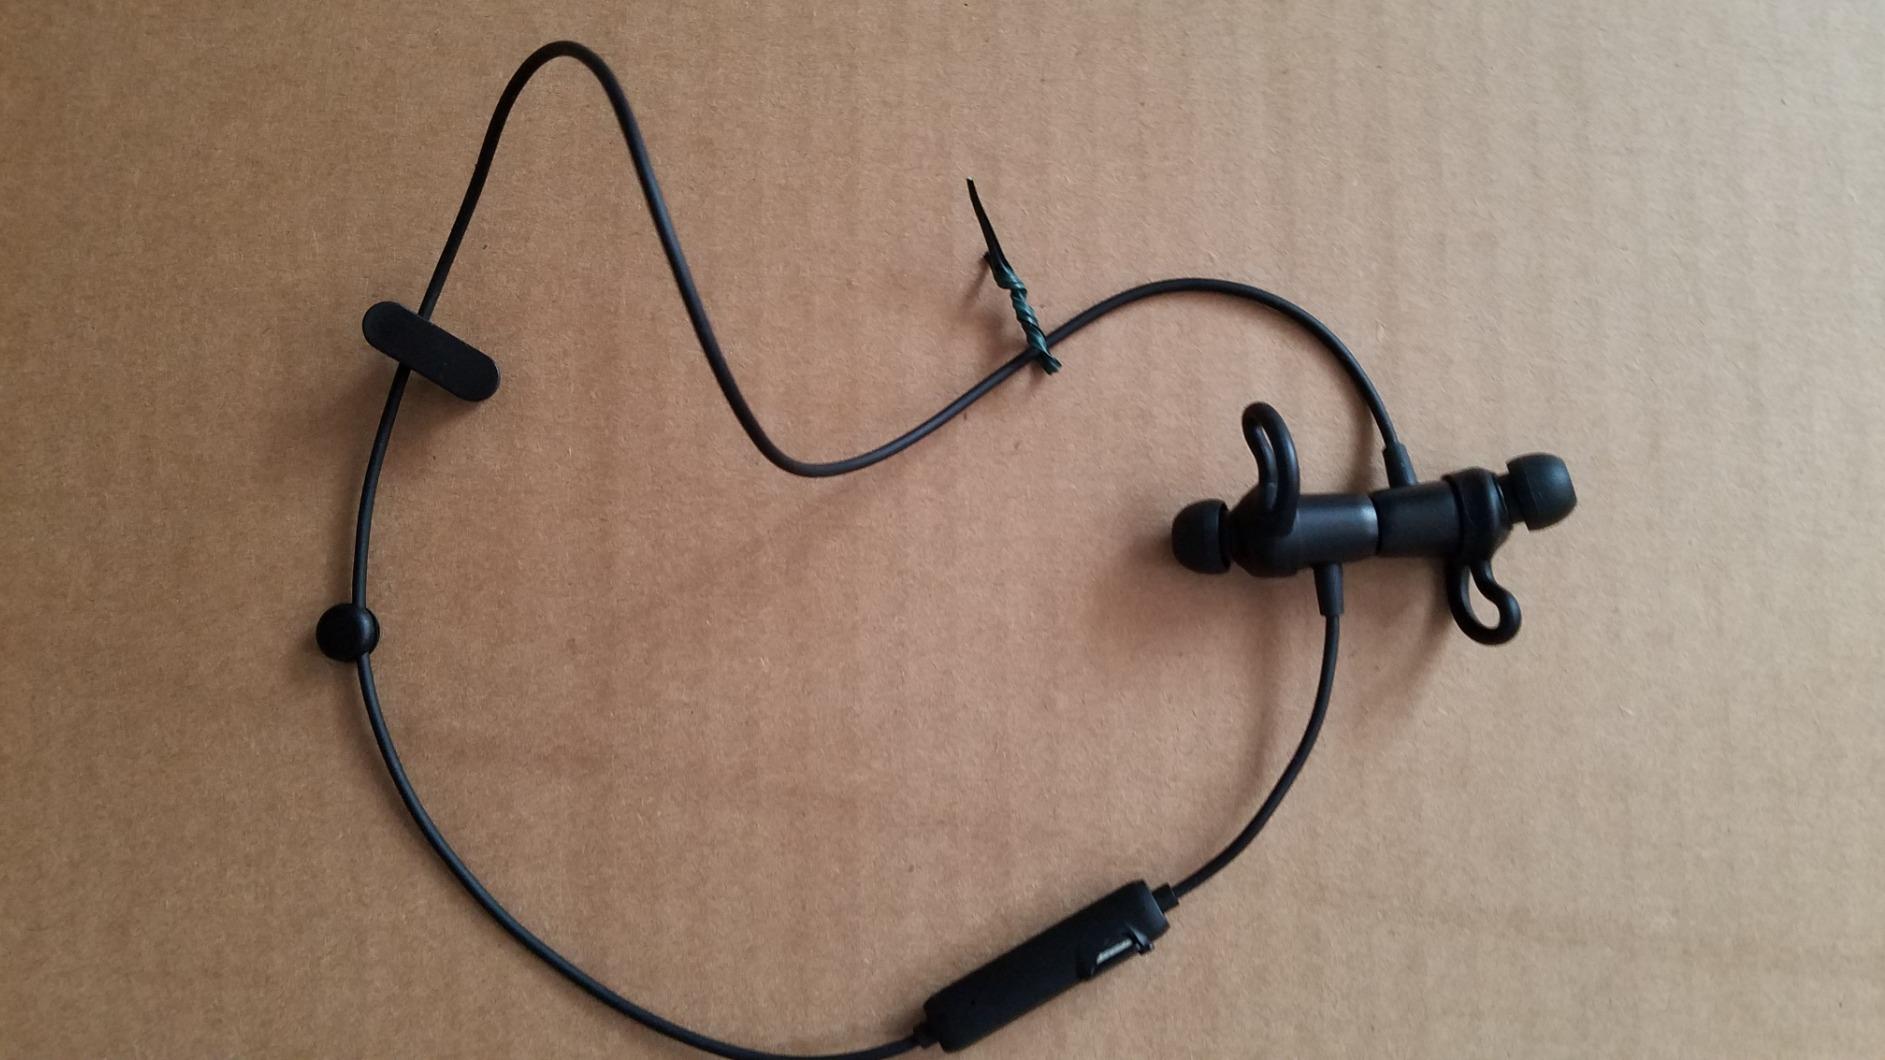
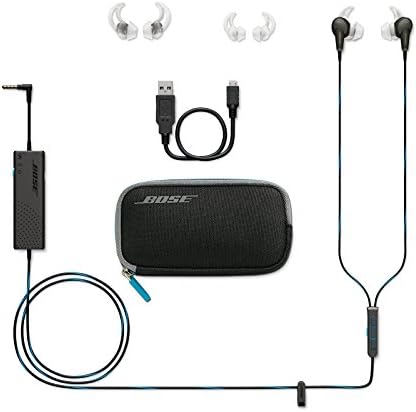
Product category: headphones
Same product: no